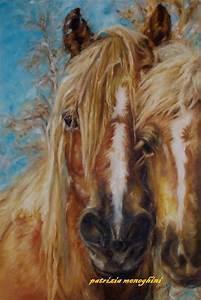
horse